Cochin Port

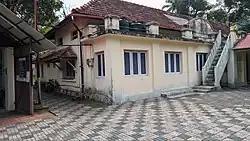

The Cochin Port Trust has set up the Maritime Heritage Museum in Willingdon Island where a good collection of unique and rare navigational equipments and photographs connected with the saga of construction of Cochin Port during 1920-40 period are on display. The exhibits reveal the hardships faced by Sir Robert Bristow and his workforce, who developed the port amidst financial constraints and without technology support.